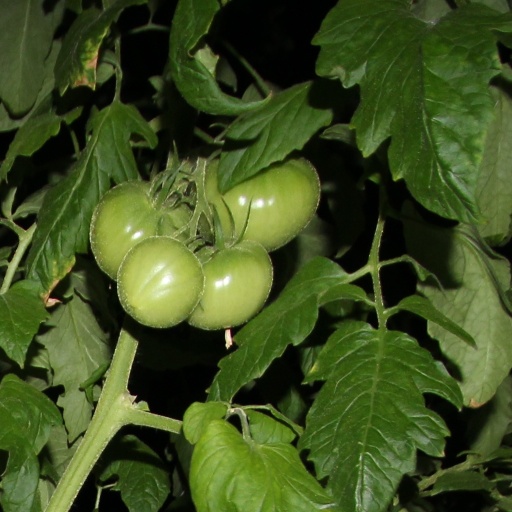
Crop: tomato